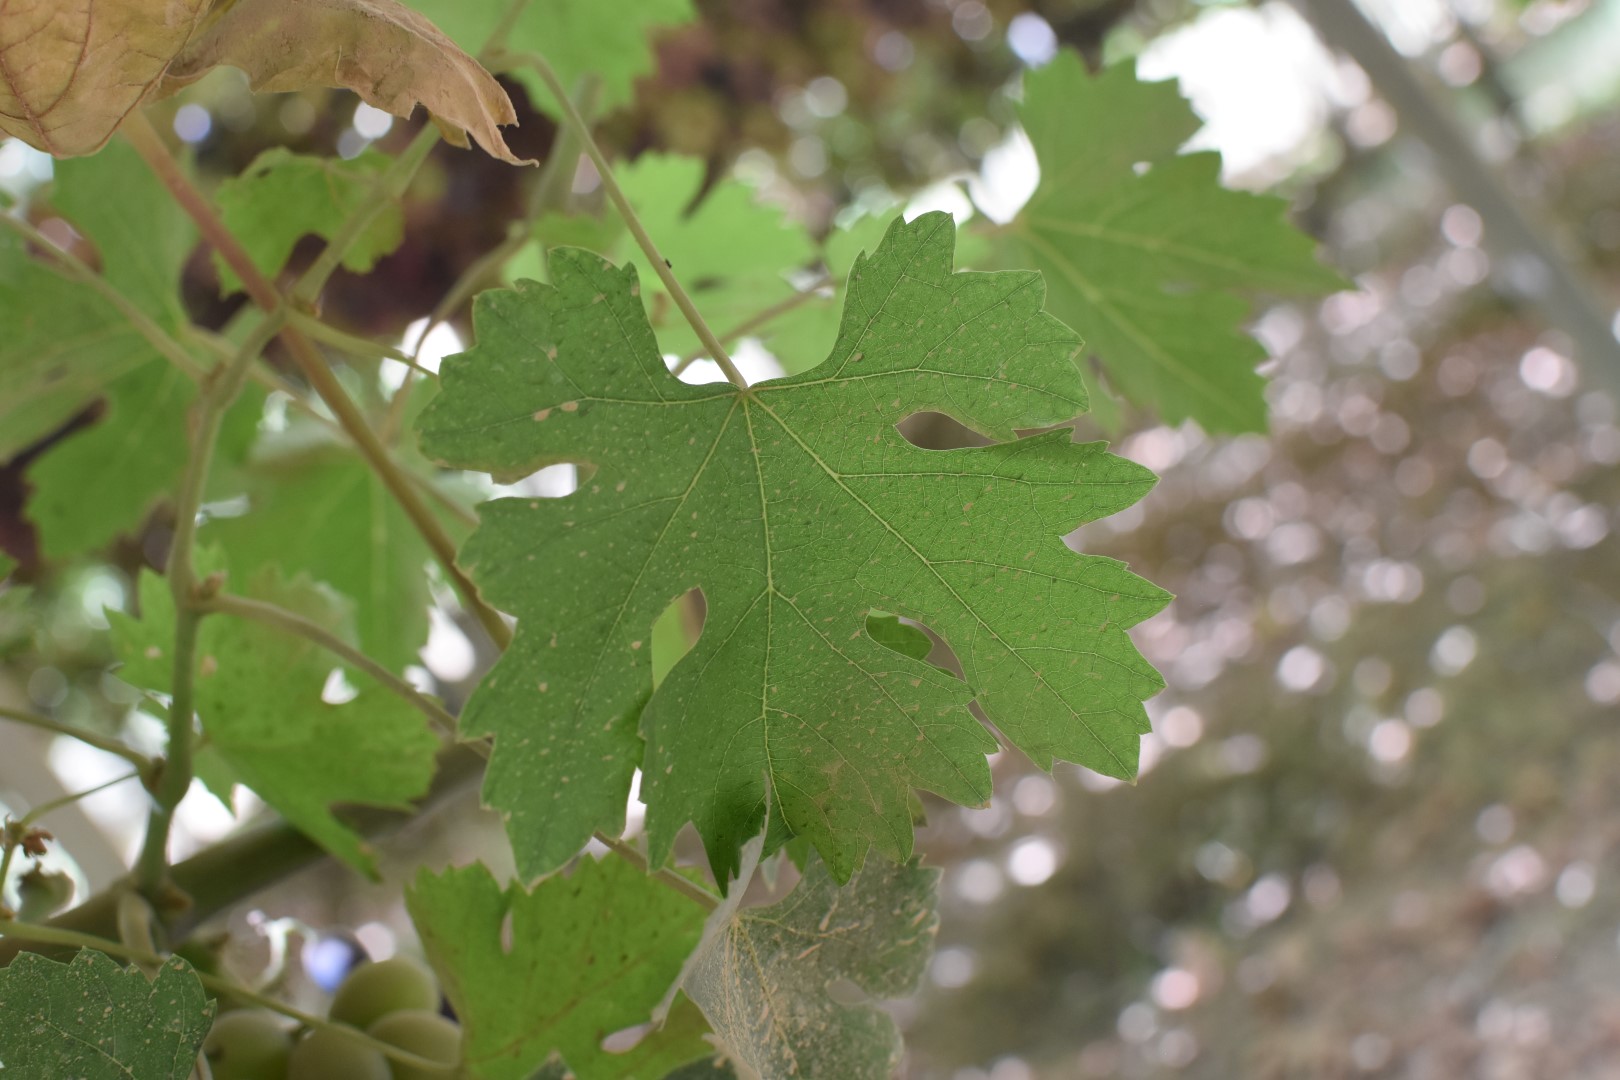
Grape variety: Riasi